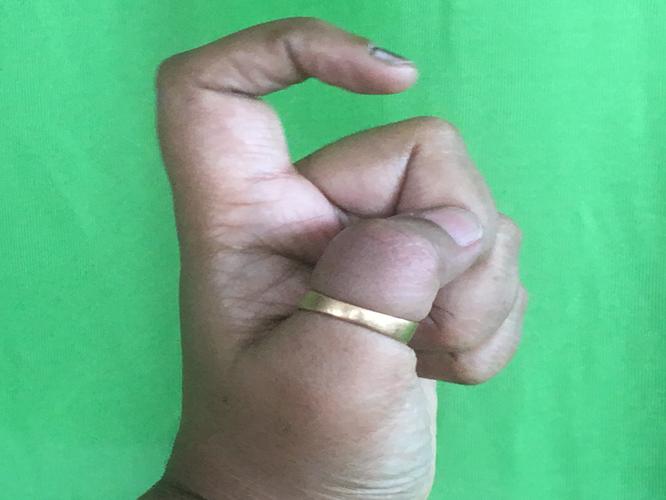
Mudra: Tamarachudam
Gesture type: single_hand